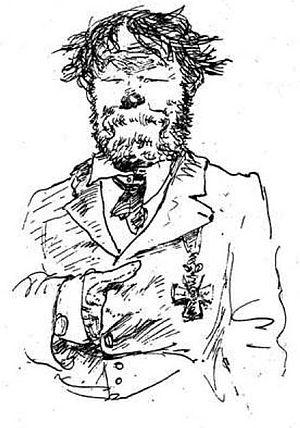
Michael Wagmüller est un sculpteur allemand surtout actif en Bavière.